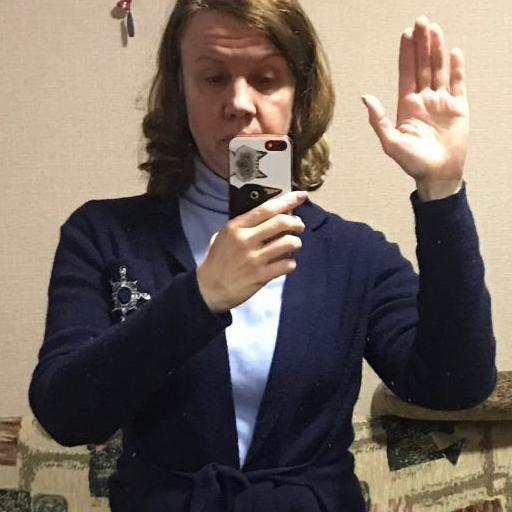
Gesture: no_gesture